Palestine national football team

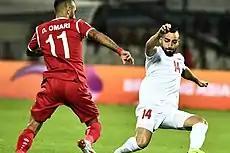

Drawn with Australia, Syria and Jordan, Palestine started their 2019 AFC Asian Cup campaign on 6 January 2019 with a 0–0 draw to Syria. Five days later, Palestine faced title-holders Australia; a header by Jamie Maclaren and a goal by Awer Mabil sent Palestine trailing 2–0 at half-time. Australia sealed the win with a 90th-minute header from Apostolos Giannou. On 15 January 2019, Palestine headed into their last group-stage match needing all three points against Jordan, and hoping for a Syria win against Australia. In the 17th minute, Palestine came close to scoring when Amer Shafi produced a fingertip save to keep out Abdelatif Bahdari. In the second half, Oday Dabbagh failed to score from two headers, and the match ended in a 0–0 draw.